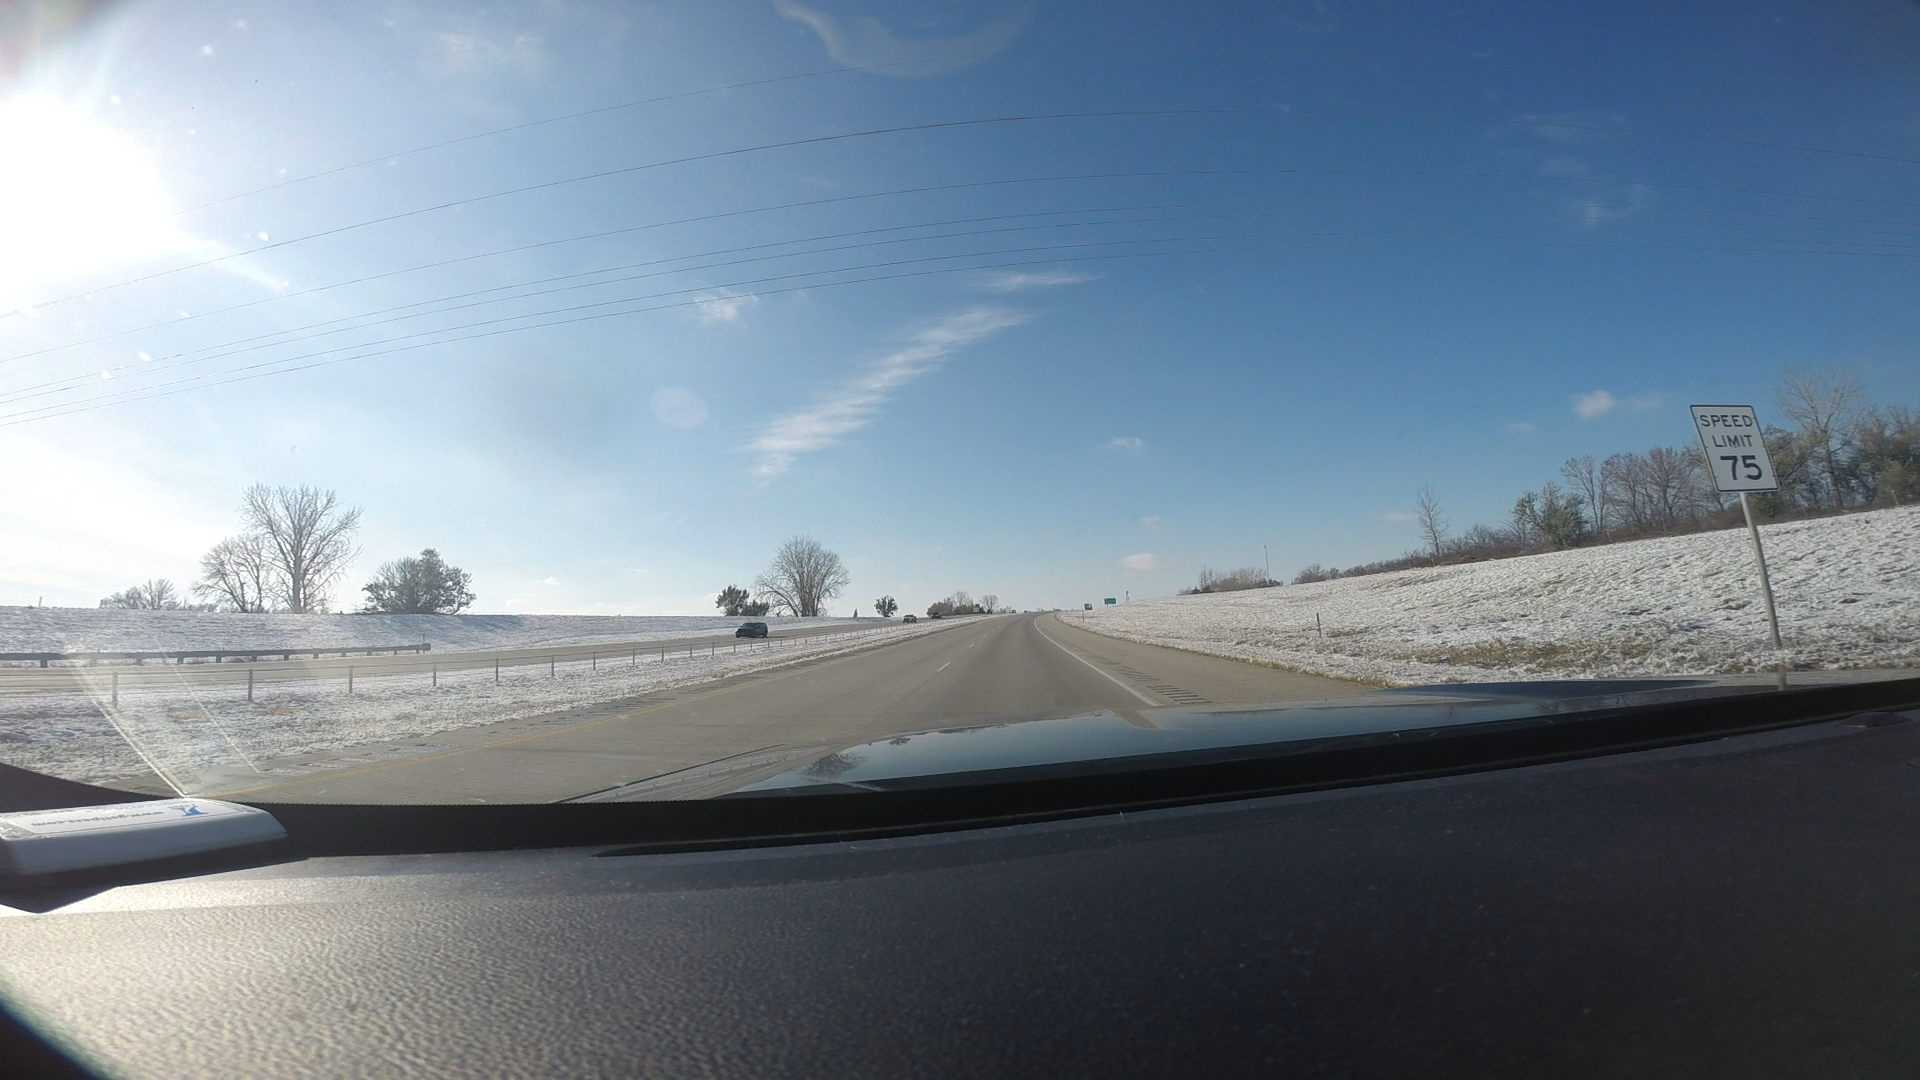
Speed limit sign label: mph75